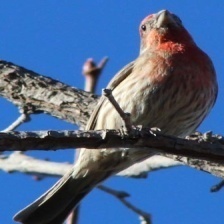
Species: HOUSE FINCH
Scientific name: HAEMORHOUS MEXICANUS
ImageNet parent category: house_finch